Keeping Up with Lizzie

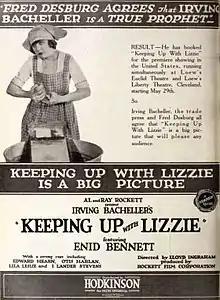

Keeping Up with Lizzie is a 1921 American silent comedy film directed by Lloyd Ingraham and starring Enid Bennett, Edward Hearn and Otis Harlan.